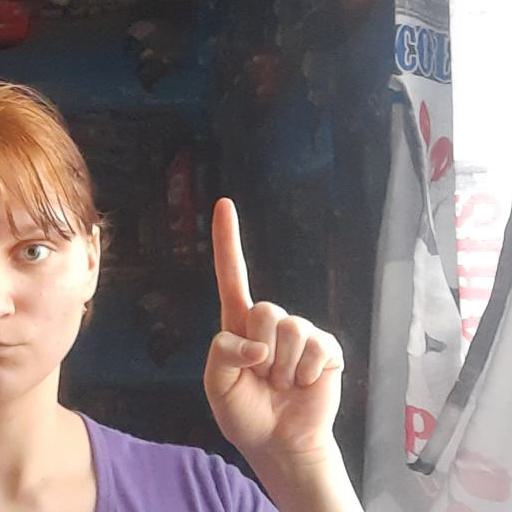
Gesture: one